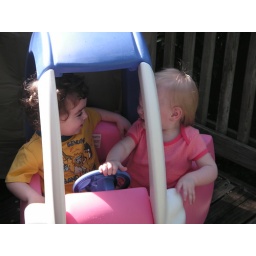
Justin and I love to share rides in my cool pink car Granny and Papa got me for my birthday!!